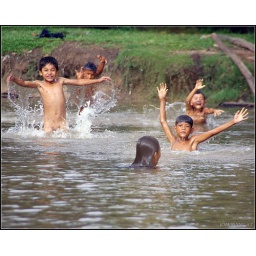
Children swimming in a river near Kampot in Cambodia